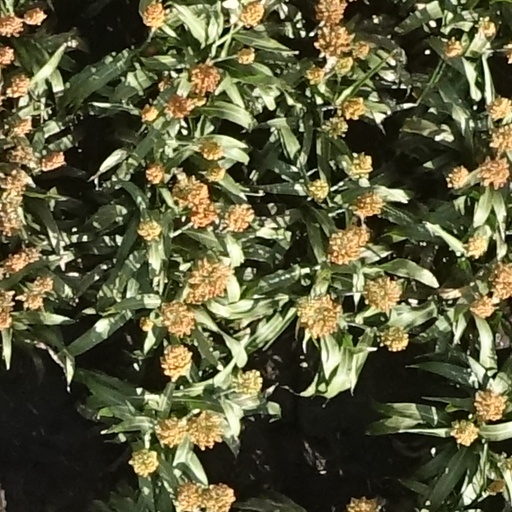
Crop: sorghum